Marc Márquez

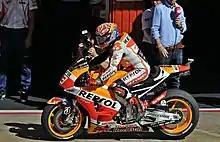
Márquez at the 2015 Catalan Grand Prix

The 2015 MotoGP season started off with Márquez, once again, being the favourite to take the Championship, but he started slowly with a fifth-place finish in Qatar, after a mistake at Turn 1 dropped him to the back of the 25-rider field. He won the second race of the season in Texas, his third successive triumph at the Circuit of the Americas. In Argentina, Márquez, started from pole position, and then led the race with a maximum lead of four seconds. However, Valentino Rossi closed the gap and on lap 22 caught up to Márquez. The two riders made contact at Turn 5 with two laps remaining, with Márquez crashing out of the race to record his first non-finish since the 2014 Australian Grand Prix. He finished second behind Jorge Lorenzo in Spain, despite riding with a fractured finger on his left hand after a dirt-track accident, a week before the race. In France, Márquez took his third pole position of the season, but dropped down to seventh place at the start. He overtook Cal Crutchlow, who crashed out of the race, and on lap 22, Márquez struggled during a hard battle for fourth place with Bradley Smith and Andrea Iannone, who was riding despite his injured left shoulder, and finally Márquez finished in fourth place ahead of Iannone.